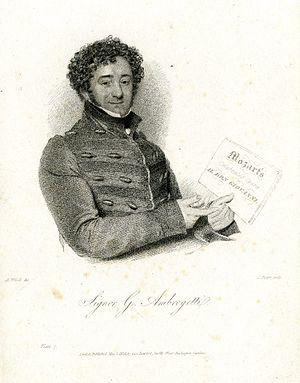
Giuseppe Ambrogetti, né en 1780 et mort après 1838, est un chanteur d'opéra italien du type basso buffo.